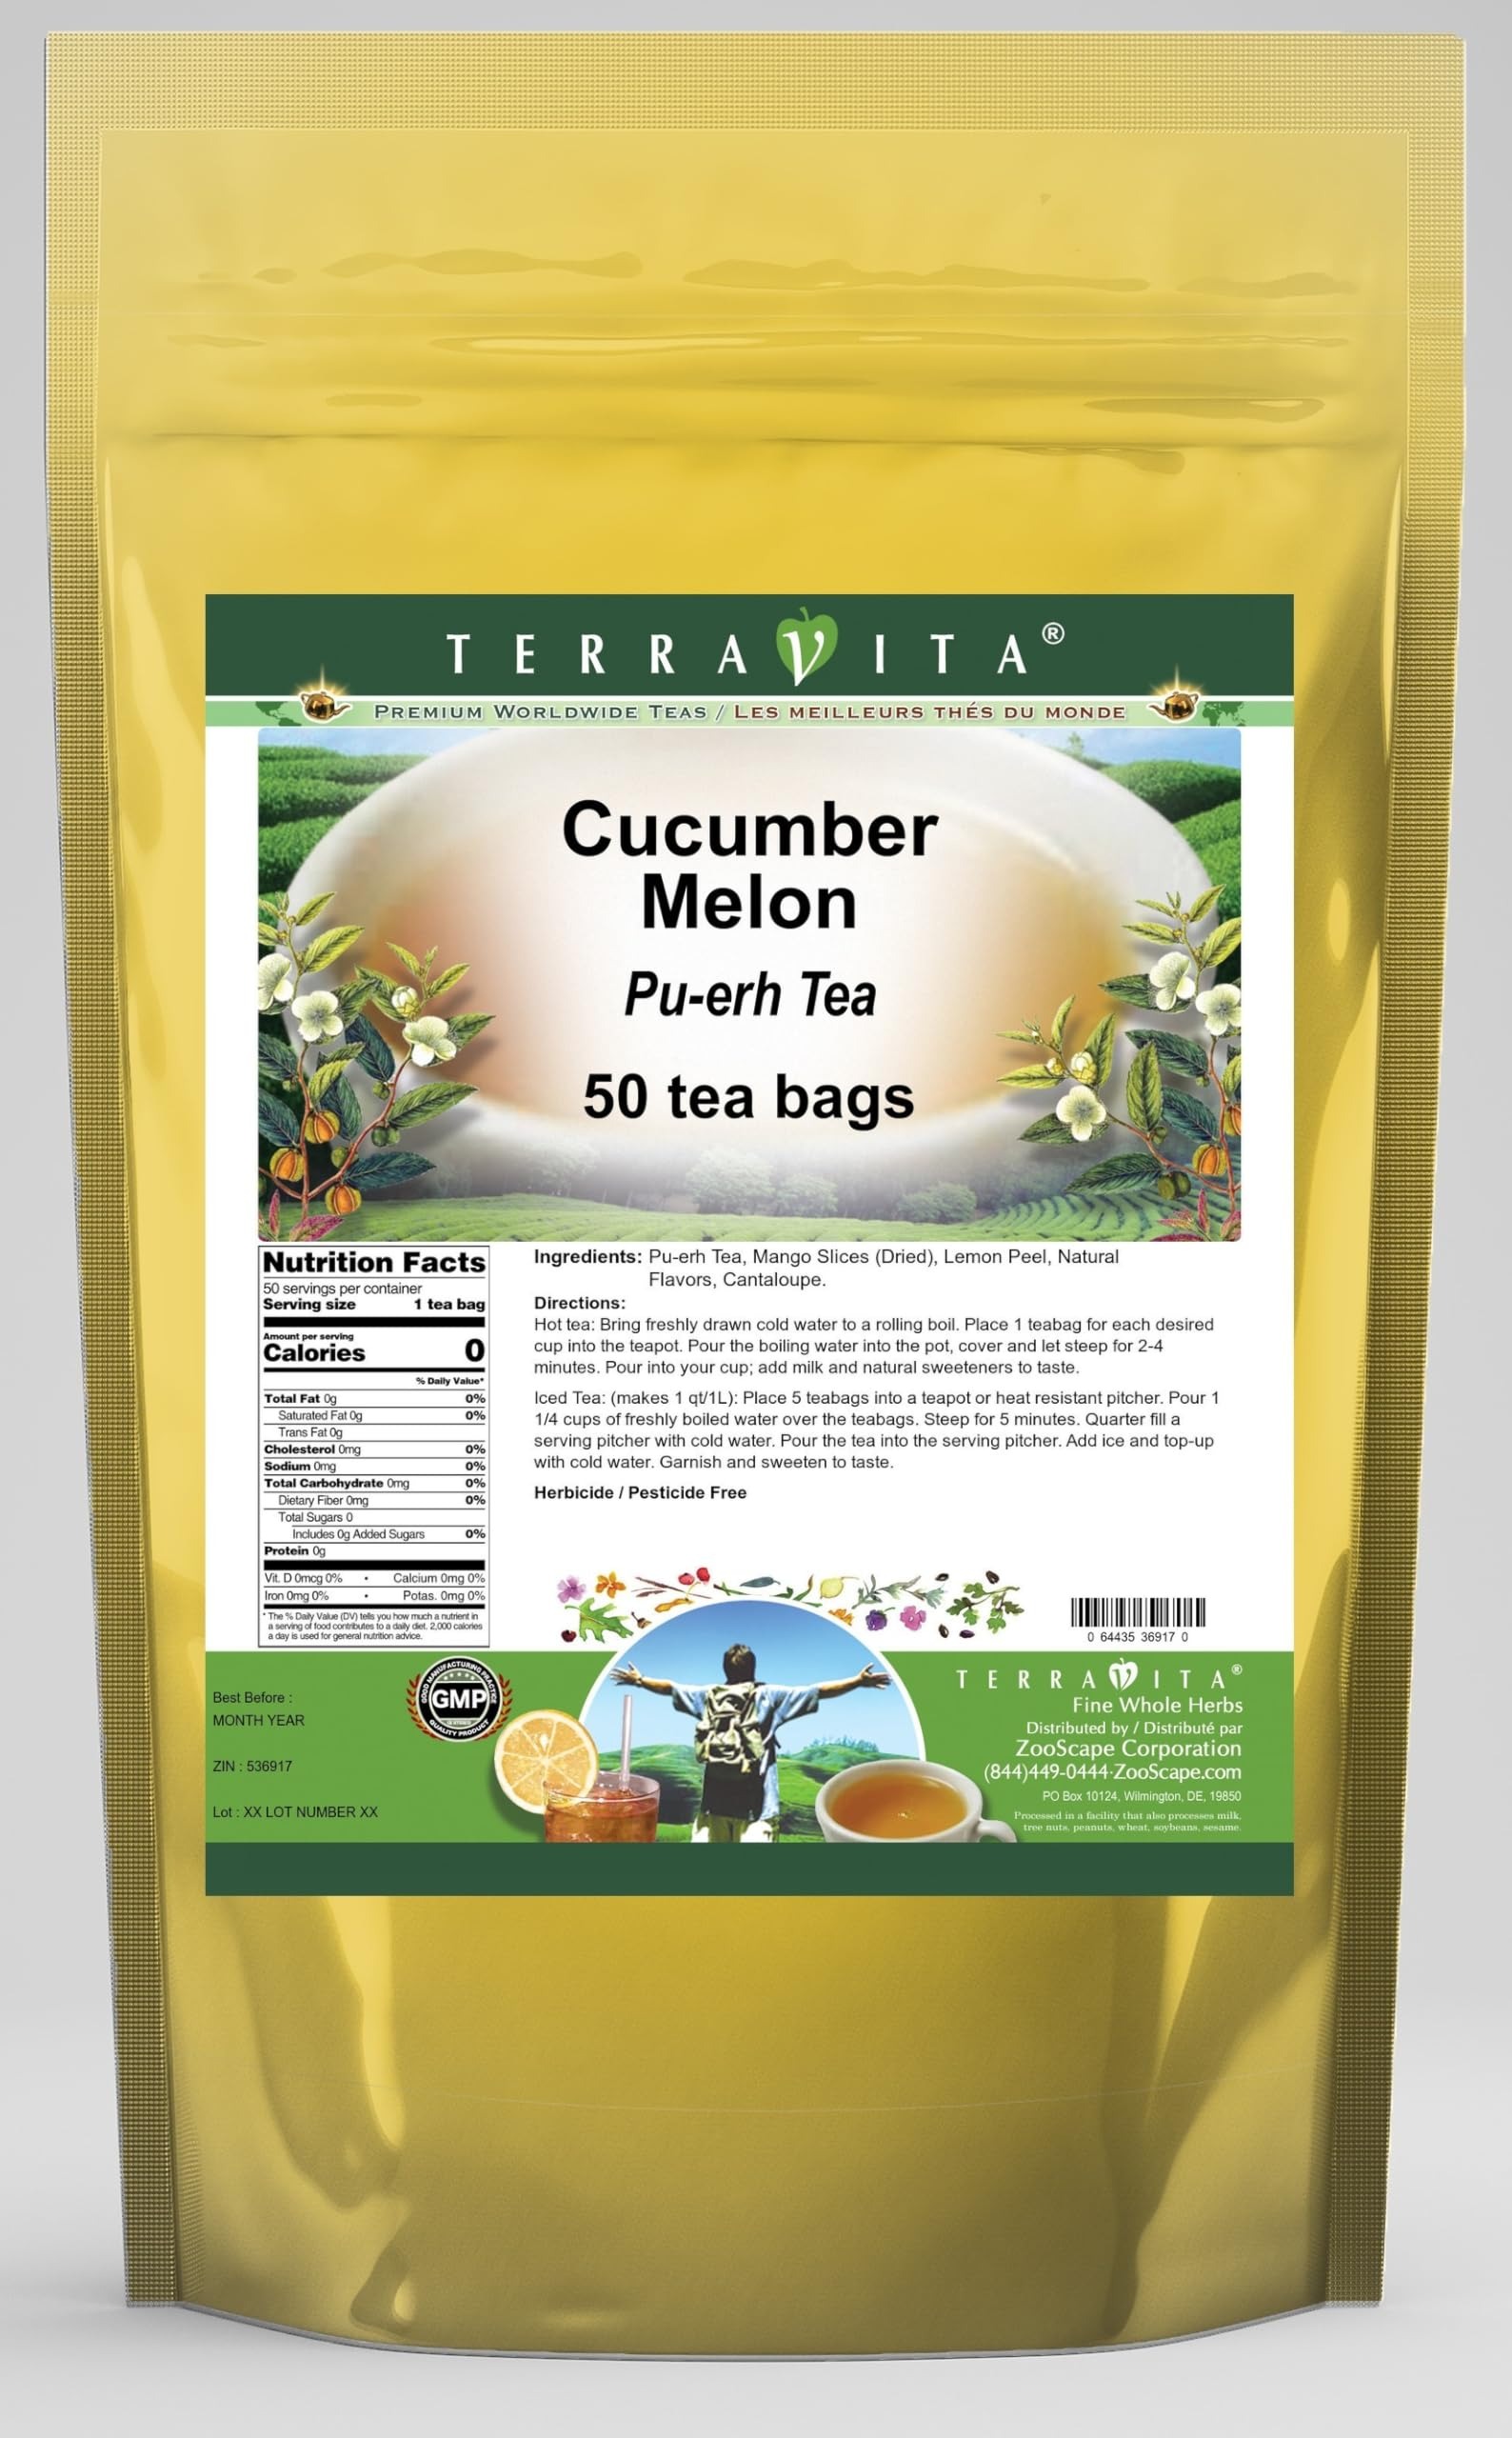
Item Name: Cucumber Melon Pu-erh Tea (50 tea bags, ZIN: 536917) - 3 Pack
Bullet Point 1: Our Cucumber Melon Pu-erh Tea is a terrific flavored Pu-erh tea with Cantaloupe, Mango Slices and Lemon Peel that you can enjoy again and again! You will really enjoy the special Cucumber Melon aroma and taste! - Ingredients: Pu-erh tea, Cantaloupe, Mango Slices, Lemon Peel and Natural Cucumber Melon Flavor.
Bullet Point 2: No fillers.
Bullet Point 3: Manufacturer: TerraVita
Bullet Point 4: Size: 50 tea bags
Bullet Point 5: Pu-erh Tea Bags - Packed in a convenient upright pouch!
Product Description: Our Cucumber Melon Pu-erh Tea is a terrific flavored Pu-erh tea with Cantaloupe, Mango Slices and Lemon Peel that you can enjoy again and again! You will really enjoy the special Cucumber Melon aroma and taste! - Ingredients: Pu-erh tea, Cantaloupe, Mango Slices, Lemon Peel and Natural Cucumber Melon Flavor. - Hot tea brewing method: Bring freshly drawn cold water to a rolling boil. Place 1 teabag for each desired cup into the teapot. Pour the boiling water into the pot, cover and let steep for 2-4 minutes. Pour into your cup; add milk and natural sweeteners to taste. - Iced tea brewing method: (to make 1 liter/quart): Place 5 teabags into a teapot or heat resistant pitcher. Pour 1 1/4 cups of freshly boiled water over the teabags. Steep for 5 minutes. Quarter fill a serving pitcher with cold water. Pour the tea into the serving pitcher. Add ice and top-up with cold water. Garnish and sweeten to taste. - TerraVita is an exclusive line of premium-quality, natural source products that use only the finest, purest and most potent ingredients found around the world. TerraVita is hallmarked by the highest possible standards of purity, potency, stability and freshness. All of our products are prepared with the highest elements of quality control, from raw materials through the entire manufacturing process, up to and including the moment that the bottles or bags are sealed for freshness and shipped out to you. Our highest possible standards are certified by independent laboratories and backed by our personal guarantee. - TerraVita exists to meet and ensure your family's health and wellness without the harmful effects of chemicals and health products. We strive to make all of our products affordable and reliable and are constantly searching the market to maintain our affordabili
Value: 150.0
Unit: Count

Price: 57.7